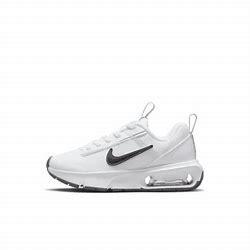
Brand: Nike
Model: Air Max Intrlk Lite